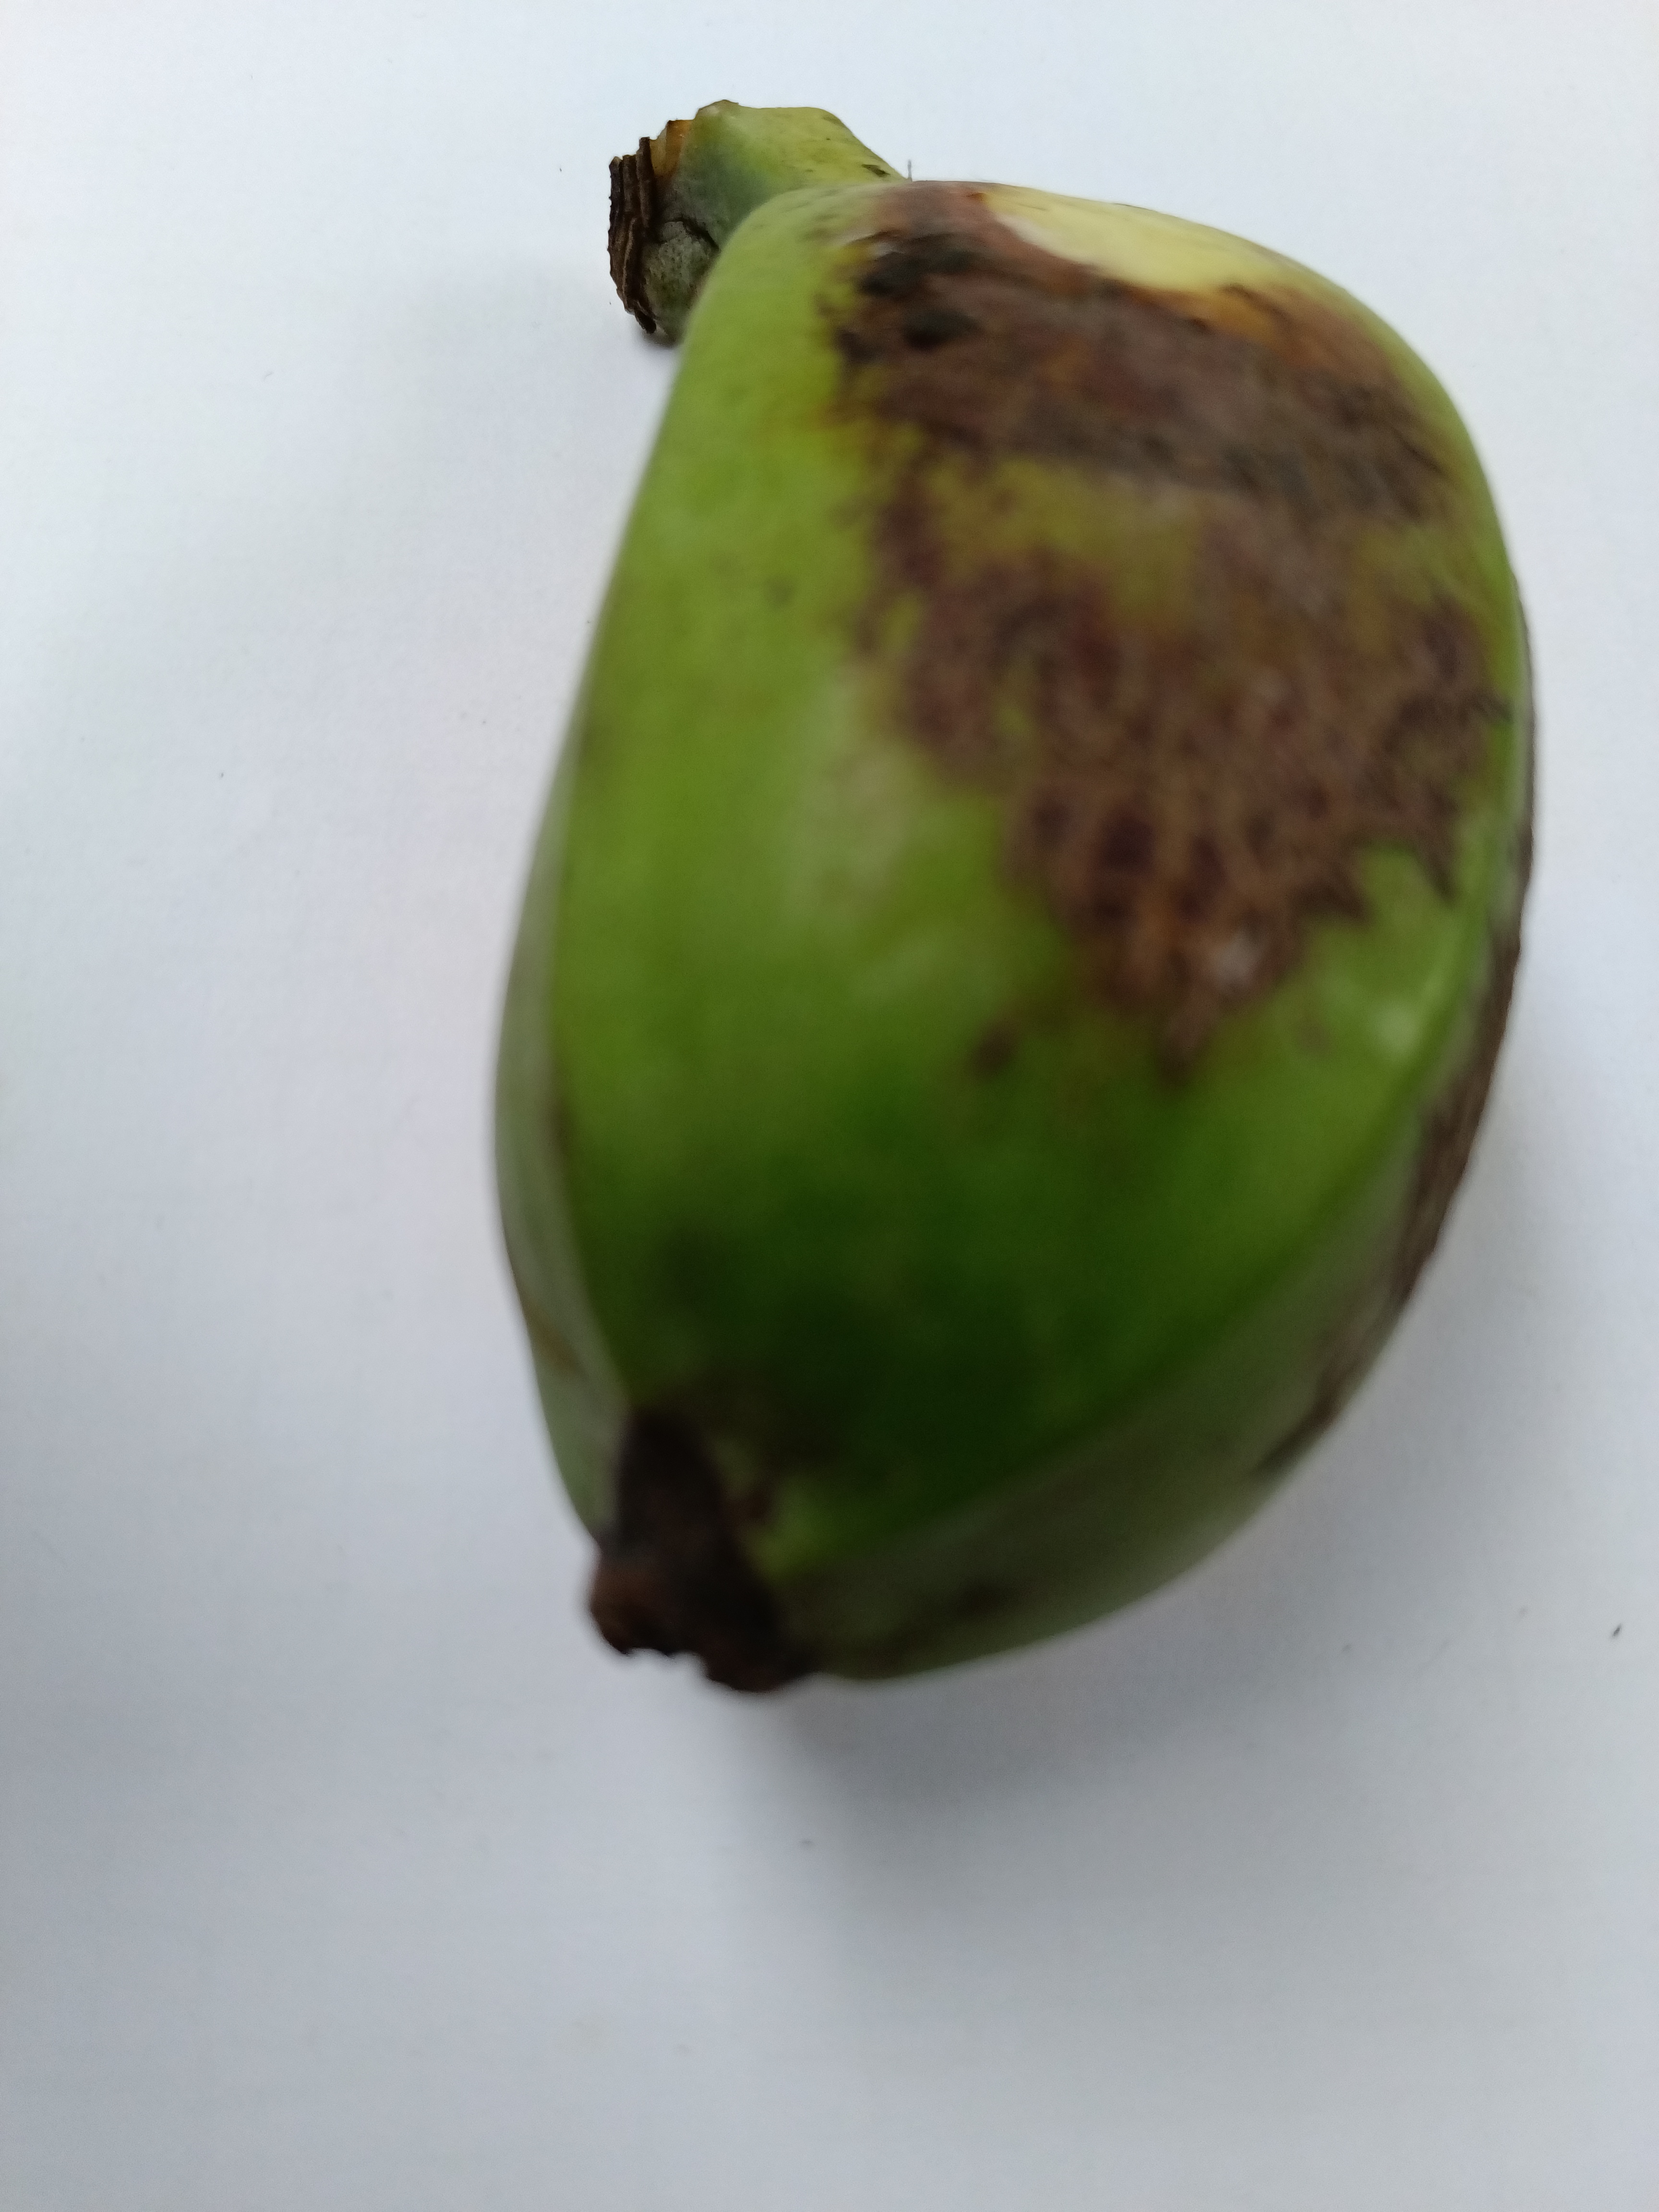
Banana variety: Bichi